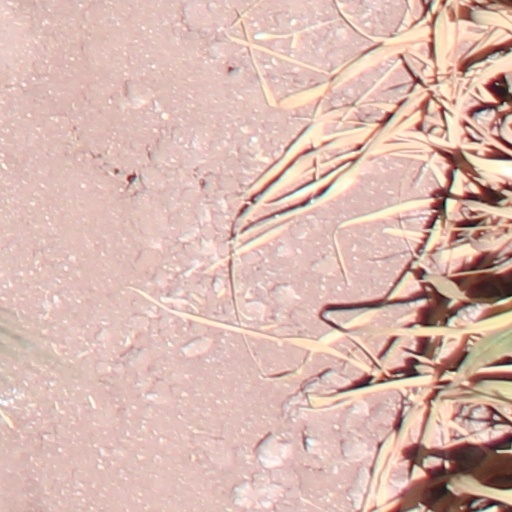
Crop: wheat